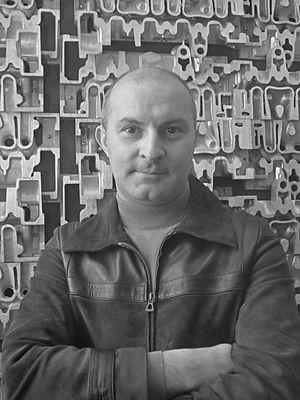
Arman ou Armand Fernandez né le 17 novembre 1928 à Nice et mort à New York le 22 octobre 2005, est un artiste franco-américain, peintre, sculpteur et plasticien, connu pour ses « accumulations ».